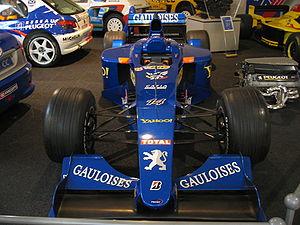
Nick Heidfeld, né le 10 mai 1977 à Mönchengladbach, est un pilote automobile allemand. De 2000 à 2011, il participe à 183 Grands Prix de Formule 1, pour treize podiums inscrits.
La Prost AP03 est une monoplace de Formule 1, conçue par les ingénieurs Alan Jenkins et Loïc Bigois, engagée par l'écurie française Prost Grand Prix en championnat du monde de Formule 1 2000. Pilotée par le Français Jean Alesi, qui a disputé ses deux précédentes saisons chez Sauber et l'Allemand Nick Heidfeld, champion 1999 du championnat intercontinental de Formule 3000, elle a eu comme pilote essayeur le Français Stéphane Sarrazin, lequel avait auparavant disputé un Grand Prix en 1999 au sein de la Scuderia Minardi.